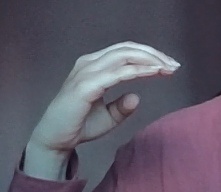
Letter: jeem